List of chutneys

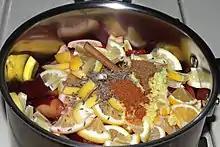
Ingredients being used in the preparation of a plum chutney

This is a list of notable chutney varieties. Chutney is a sauce and condiment in Indian cuisine, the cuisines of the Indian subcontinent and South Asian cuisine. It is made from a highly variable mixture of spices, vegetables, or fruit. Chutney originated in India, and is similar in preparation and usage to a pickle. In contemporary times, chutneys and pickles are a mass-produced food product.